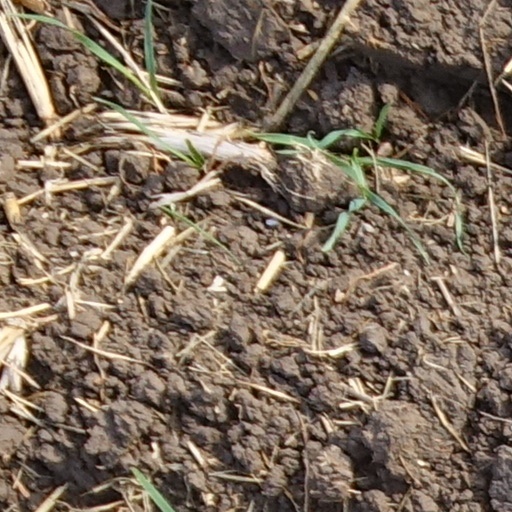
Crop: wheat